Liepāja

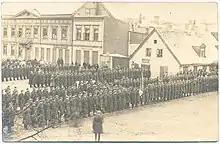
Soldiers of the Latvian National Armed Forces in Liepāja in 1920

With the collapse of Russia and the signing of the Treaty of Brest-Litovsk, the occupying German forces had a quiet time, but the subsequent defeat in the West of the German Empire and the Allied denunciation of the Brest-Litovsk Treaty changed everything. Independence of the Republic of Latvia was proclaimed on 18 November 1918, and the Latvian Provisional Government under Kārlis Ulmanis was created. Bolshevik Russia now advanced into Latvian territory and met little resistance here. Soon the Provisional Government and remaining German units were forced to leave Riga and retreated all the way to Liepāja, but then the Red offensive stalled along the Venta river. The Bolsheviks announced a Latvian Soviet Republic. Latvia now became the main theatre of Baltic operations for the remaining German forces in 1919. In addition, a "Landeswehr" was formed to work in conjunction with the German forces.